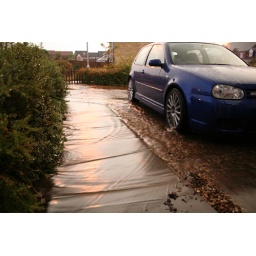
The water washes over our front path and washes the shingle away, under my car